Weddings in Mali

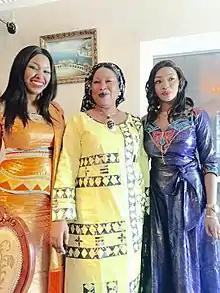
Bazin rich

Malian women take a lot of pride in their jewelry especially when they are going to weddings. To go with their expensive embroidered bazin outfits they wear gold necklaces, bracelets, and earrings. This is because gold symbolizes wealth, money, and prestige between Malian women. Such that women see weddings as the perfect occasion to dress up and wear their most expensive gold jewelry to go and celebrate the union of the new couple. Where the Djeli's sing to them, in such a way that they are praising them for their beauty and respectful family name, in which the women and give money out to the Djeli's.